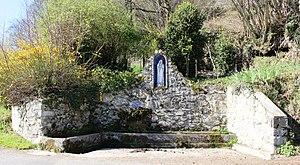
Fontaine d'Artigues (Hautes-Pyrénées)
Artigues est une commune rurale française de montagne, située dans le département des Hautes-Pyrénées en région Occitanie. Elle fait partie du massif des Pyrénées.